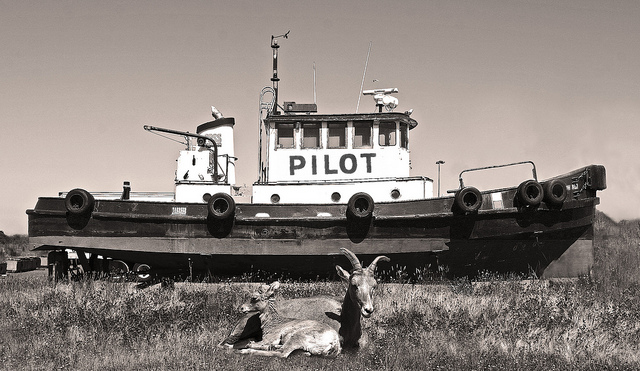
Older and younger animal with a boat in the background.

boat sitting in a field behind a long horned goat

An adult goat and its kid sitting in the grass in front of an old abandoned boat.

a big old boat that is sitting a field